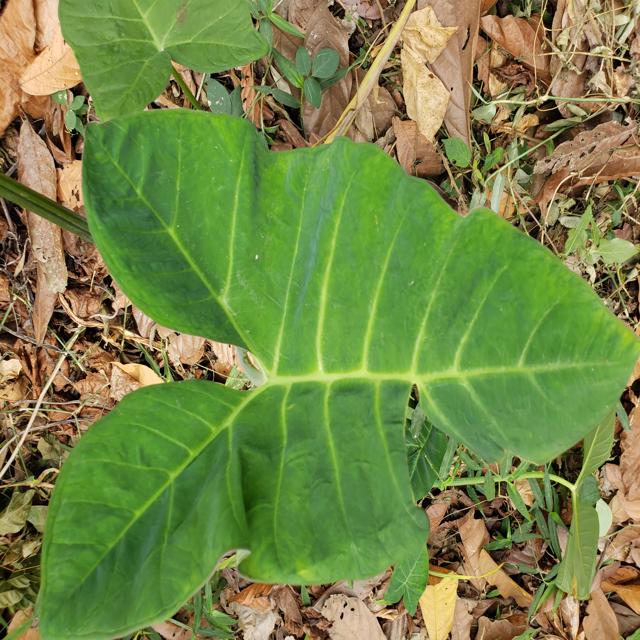
Label: Healthy